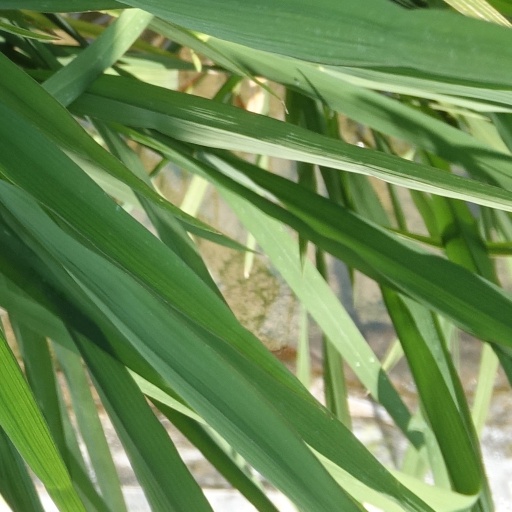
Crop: rice